Manhattan Beach (novel)

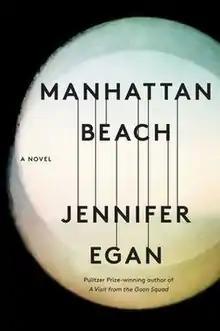
First edition cover

Manhattan Beach is a historical novel by American writer Jennifer Egan. It was published in 2017 by Scribner. The National Book Foundation listed the book in their 2017 National Book Award Longlist in the Fiction category. "Time" magazine selected it as one of its top ten novels of 2017.